Drosera

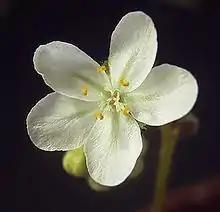
Flower of "D. kenneallyi"

The flowers of sundews, as with nearly all carnivorous plants, are held far above the leaves by a long stem. This physical isolation of the flower from the traps is commonly thought to be an adaptation meant to avoid trapping potential pollinators. The mostly unforked inflorescences are spikes, whose flowers open one at a time and usually only remain open for a short period. Flowers open in response to light intensity (often opening only in direct sunlight), and the entire inflorescence is also heliotropic, moving in response to the sun's position in the sky.